Palazzo Mocenigo Casa Nuova, Venice

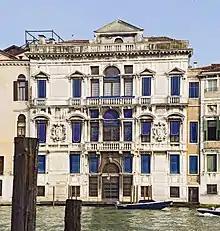
View of the Palazzo Mocenigo Case Nova on the Grand Canal in Venice.

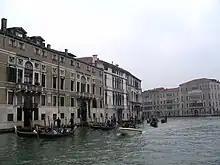
View of the Palazzo Mocenigo Case Nova and Palazzo Mocenigo detto "il Nero" on the Grand Canal in Venice.

The Palazzo Mocenigo Casa Nuova is a palazzo on the Grand Canal in the sestiere of San Marco, Venice, Italy. The palazzo is located between the Rialto Bridge and St Mark's Square. The original Palazzo Mocenigo consisted four different buildings built for the Mocenigo family, seven of whom were Doges of Venice. Other Palazzi Mocenigo include the Palazzo Mocenigo Casa Vecchia and the Palazzo Mocenigo, forming a building complex designed for entertainment.